London and South Western Railway

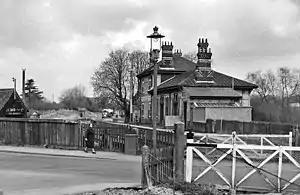
Bishop's Waltham, terminus of branch from Botley, in 1963

In 1863 the Bishop's Waltham Railway Company opened its branch line between Bishop's Waltham and the LSWR's Botley station on the Eastleigh to Fareham Line. The LSWR worked the branch line. It was never commercially successful and the LSWR took over the local company in 1881. It closed to passengers in 1932 and to goods in 1962.